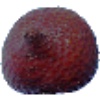
Label: Salak 1